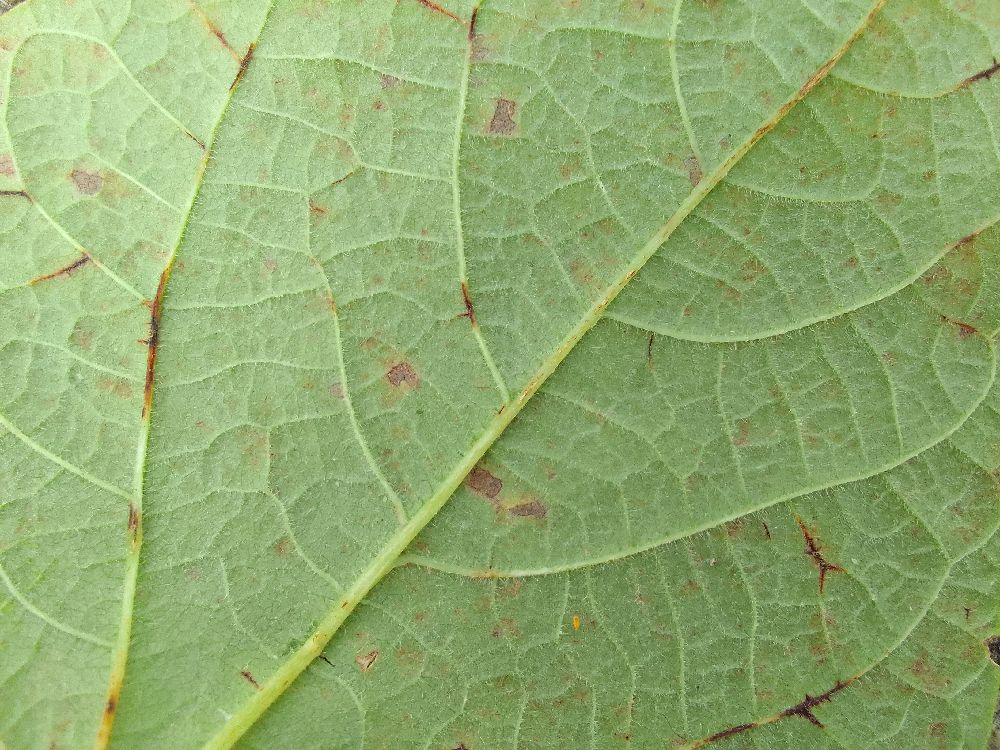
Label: anthracnose